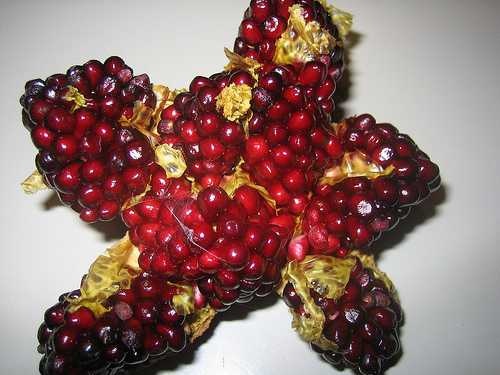
Label: Pomegranate